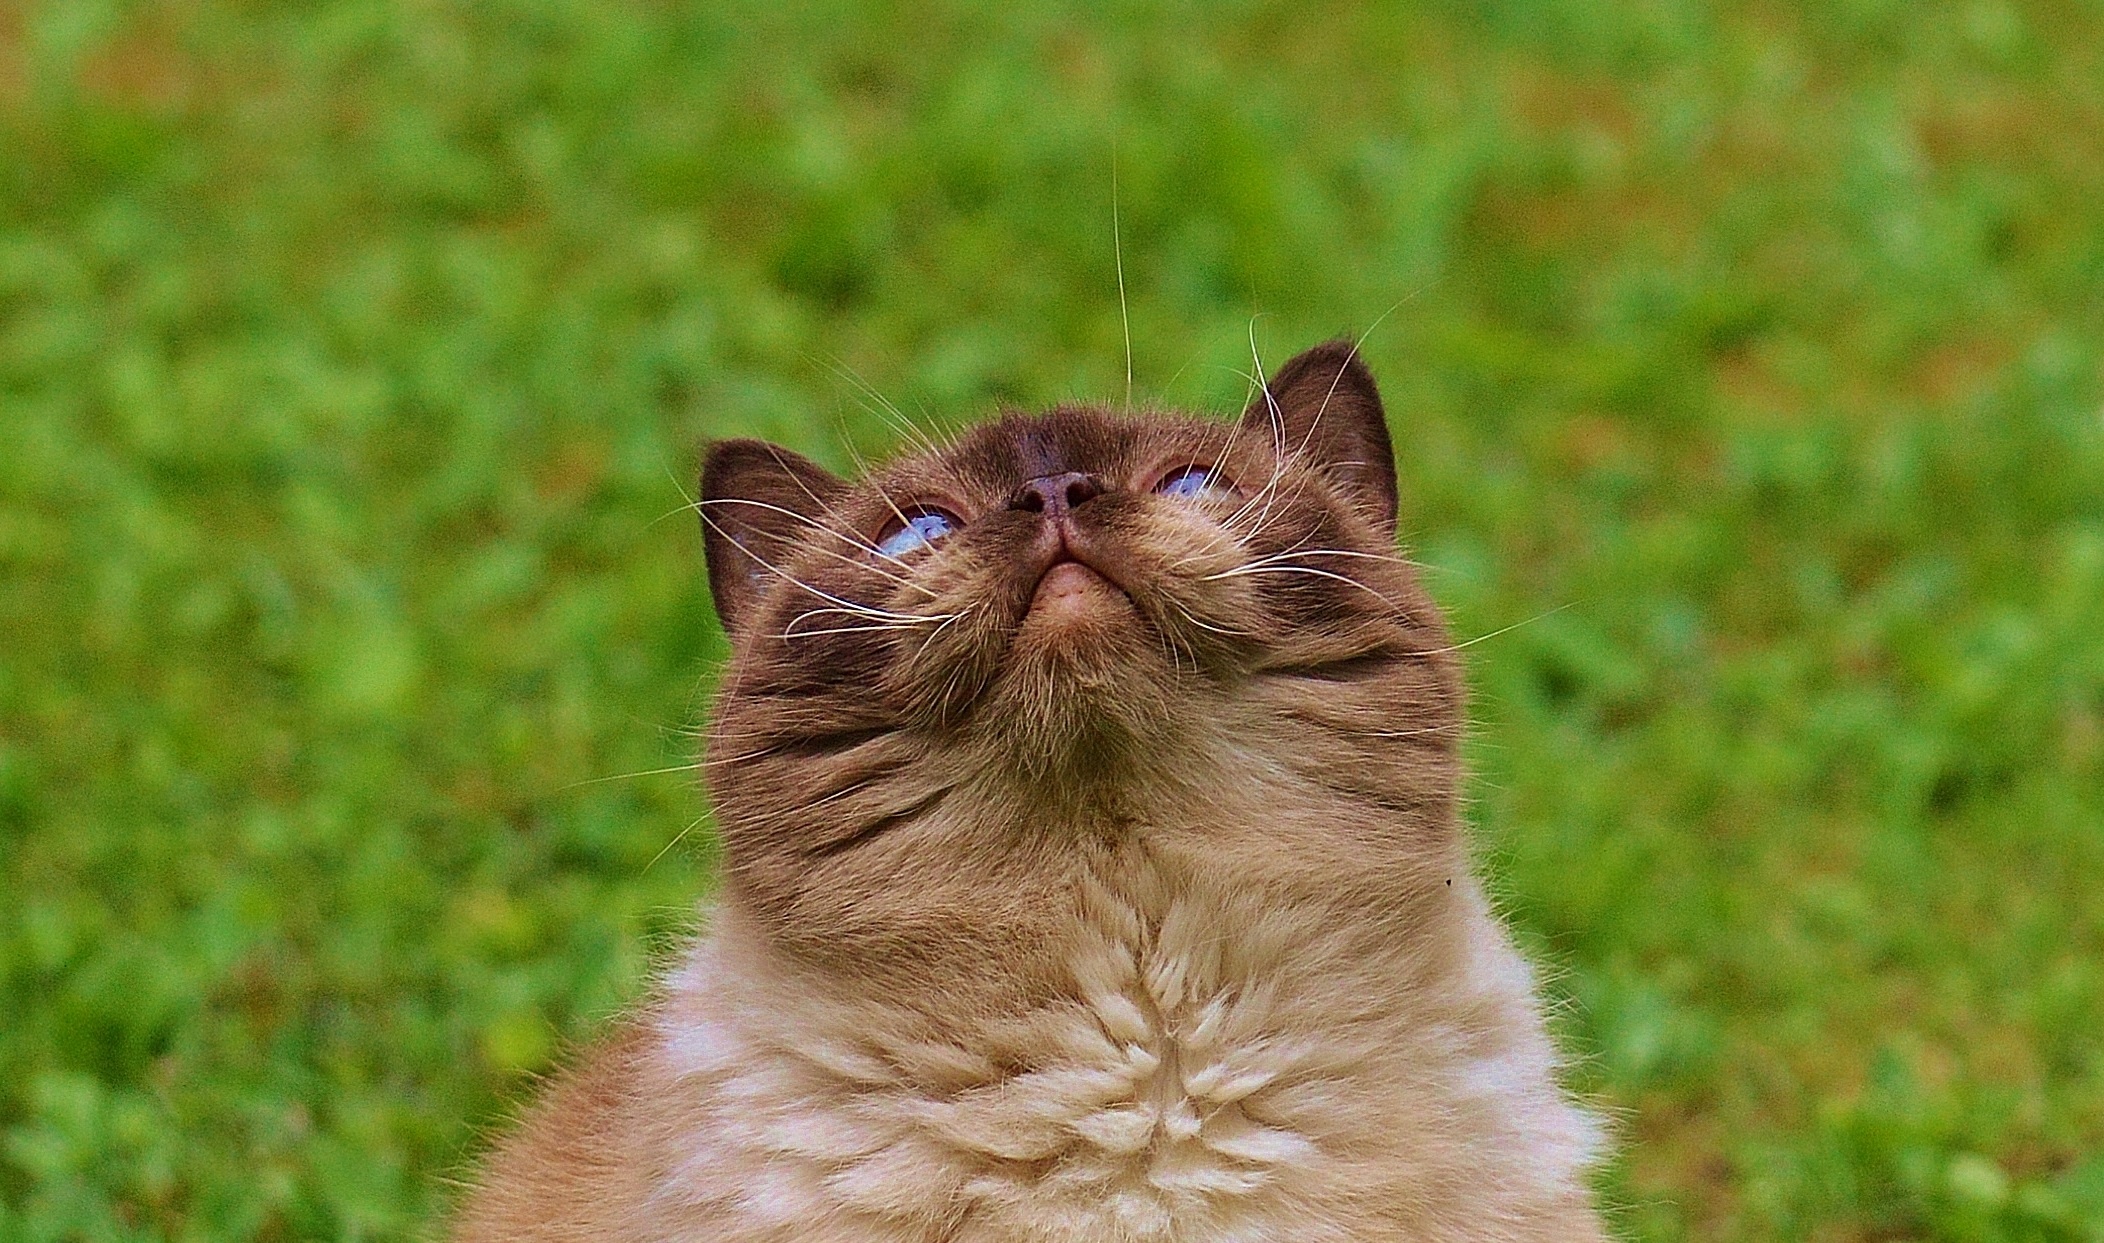
grass, play, sweet, cute, fur, kitten, cat, brown, mammal, fauna, blue eye, thoroughbred, whiskers, beige, vertebrate, mieze, dear, british shorthair, wild cat, small to medium sized cats, cat like mammal, carnivoran, domestic short haired cat